Shimon Agranat

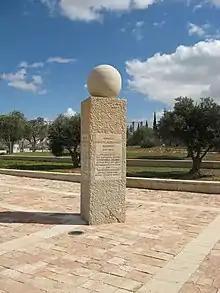
Agranat Plaza in 2011

In 1968, Agranat was awarded the Israel Prize for his contribution to Israeli jurisprudence.